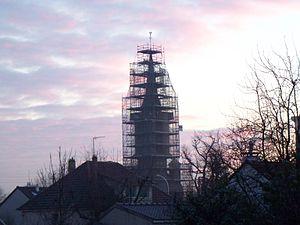
Église Notre-Dame-de-l'Assomption
L'église Notre-Dame-de-l'Assomption de Neuilly-Plaisance est une église paroissiale de Seine-Saint-Denis, dévolue au culte catholique. Elle est dédiée à l'Assomption de Marie et dépend du diocèse de Saint-Denis. Elle est bâtie sur le Plateau d'Avron.